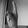
ASL letter: K